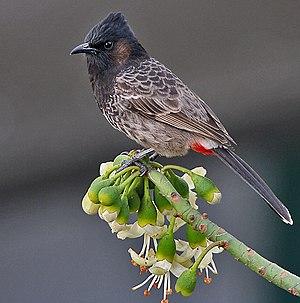
Niuafoʻou, aussi appelée Tin Can Mail Island et anciennement Good Hope Island, est une île volcanique au nord des Tonga dans l'océan Pacifique. Elle est formée de plusieurs lacs volcaniques au milieu du cratère principal, dont le cône s'est effondré à la suite d'une éruption. Ses côtes formées de falaises et l'absence de lagon en rendent l'accès très difficile pour les bateaux. Le volcan est toujours en activité et les éruptions successives ont laissé des coulées de lave sur toute la partie sud-ouest. L'île est également vulnérable aux cyclones.